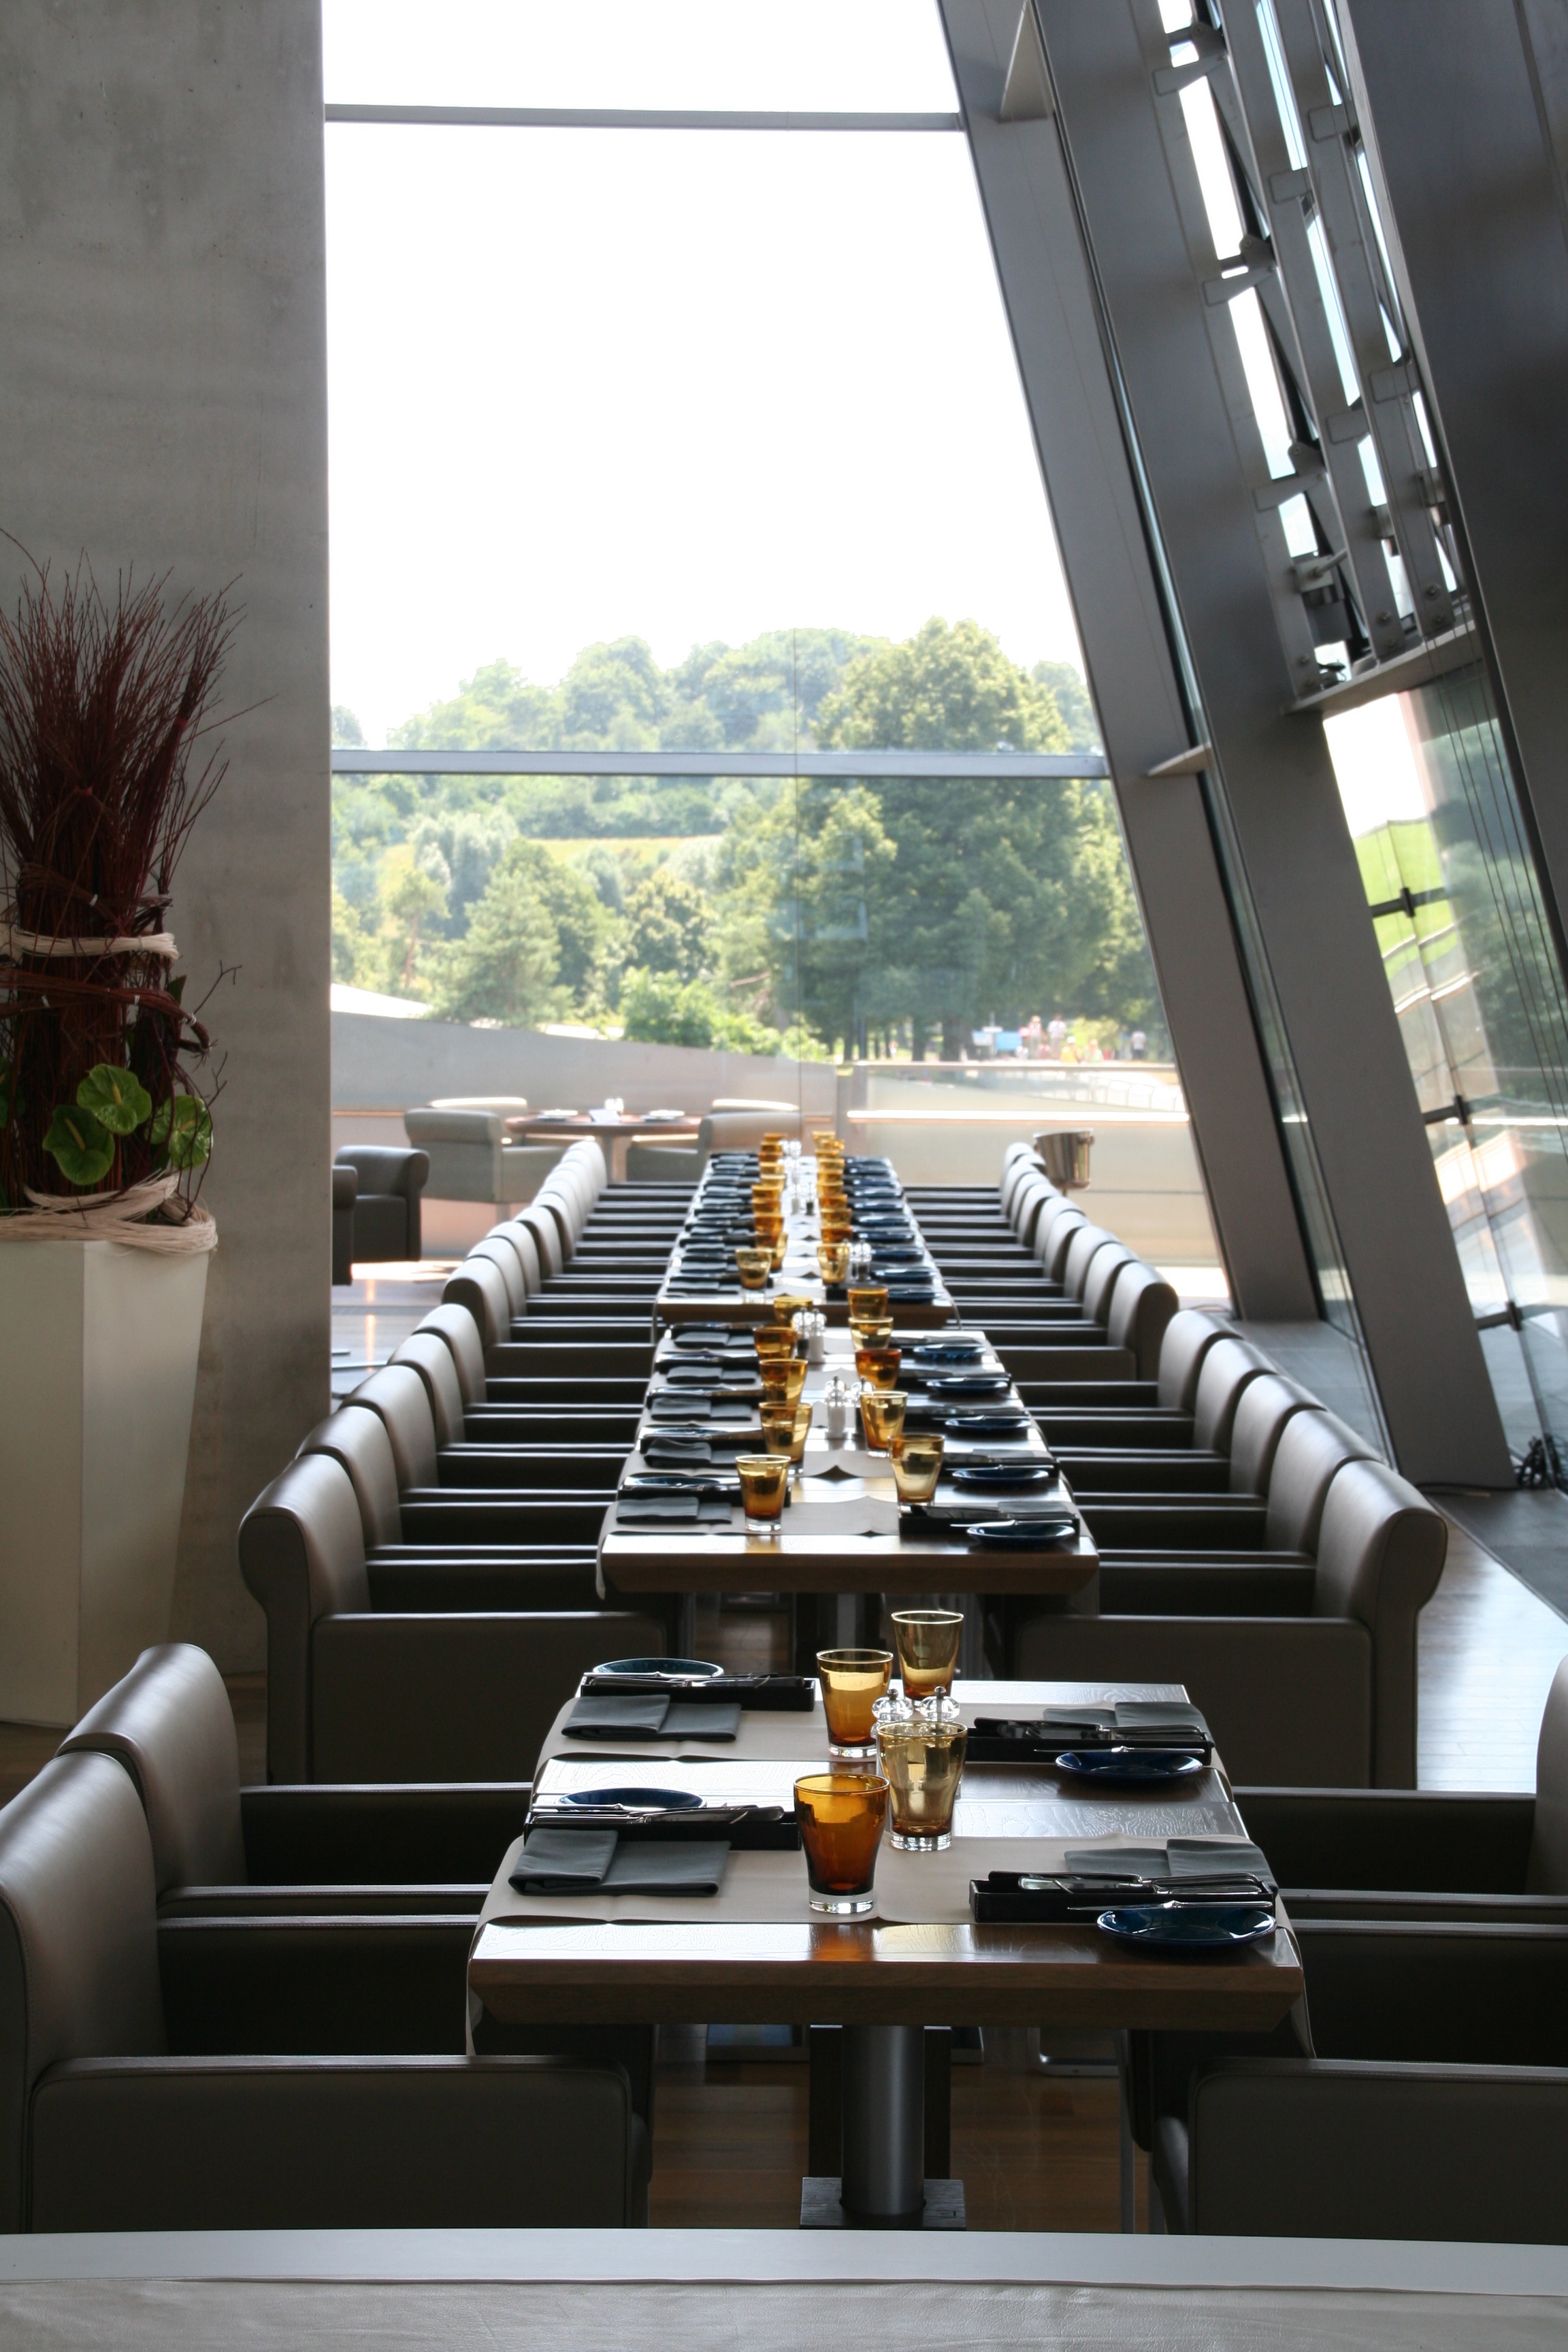
architecture, restaurant, living room, room, interior design, design, symmetry, lobby, condominium, bmw welt, window covering